Oliver Baldwin, 2nd Earl Baldwin of Bewdley

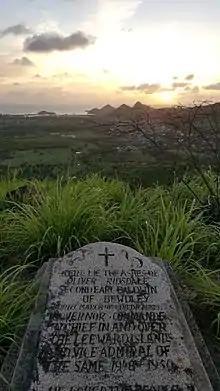
Baldwin's tombstone on a hilltop on the island of Antigua.

Baldwin died in Mile End Hospital, London, in 1958. Being childless, he was succeeded in the earldom and viscountcy by his younger brother Arthur. His ashes are interred on a hilltop on the island of Antigua. The stone inscription reads, "Here lie the ashes of Oliver Ridsdale Second Earl Baldwin of Bewdley, Born March 1899 Died August 1958. Governor, Commander in Chief in and over the Leeward Islands and Vice Admiral of the same 1948 – 1950. He loved the people of these islands. RIP."